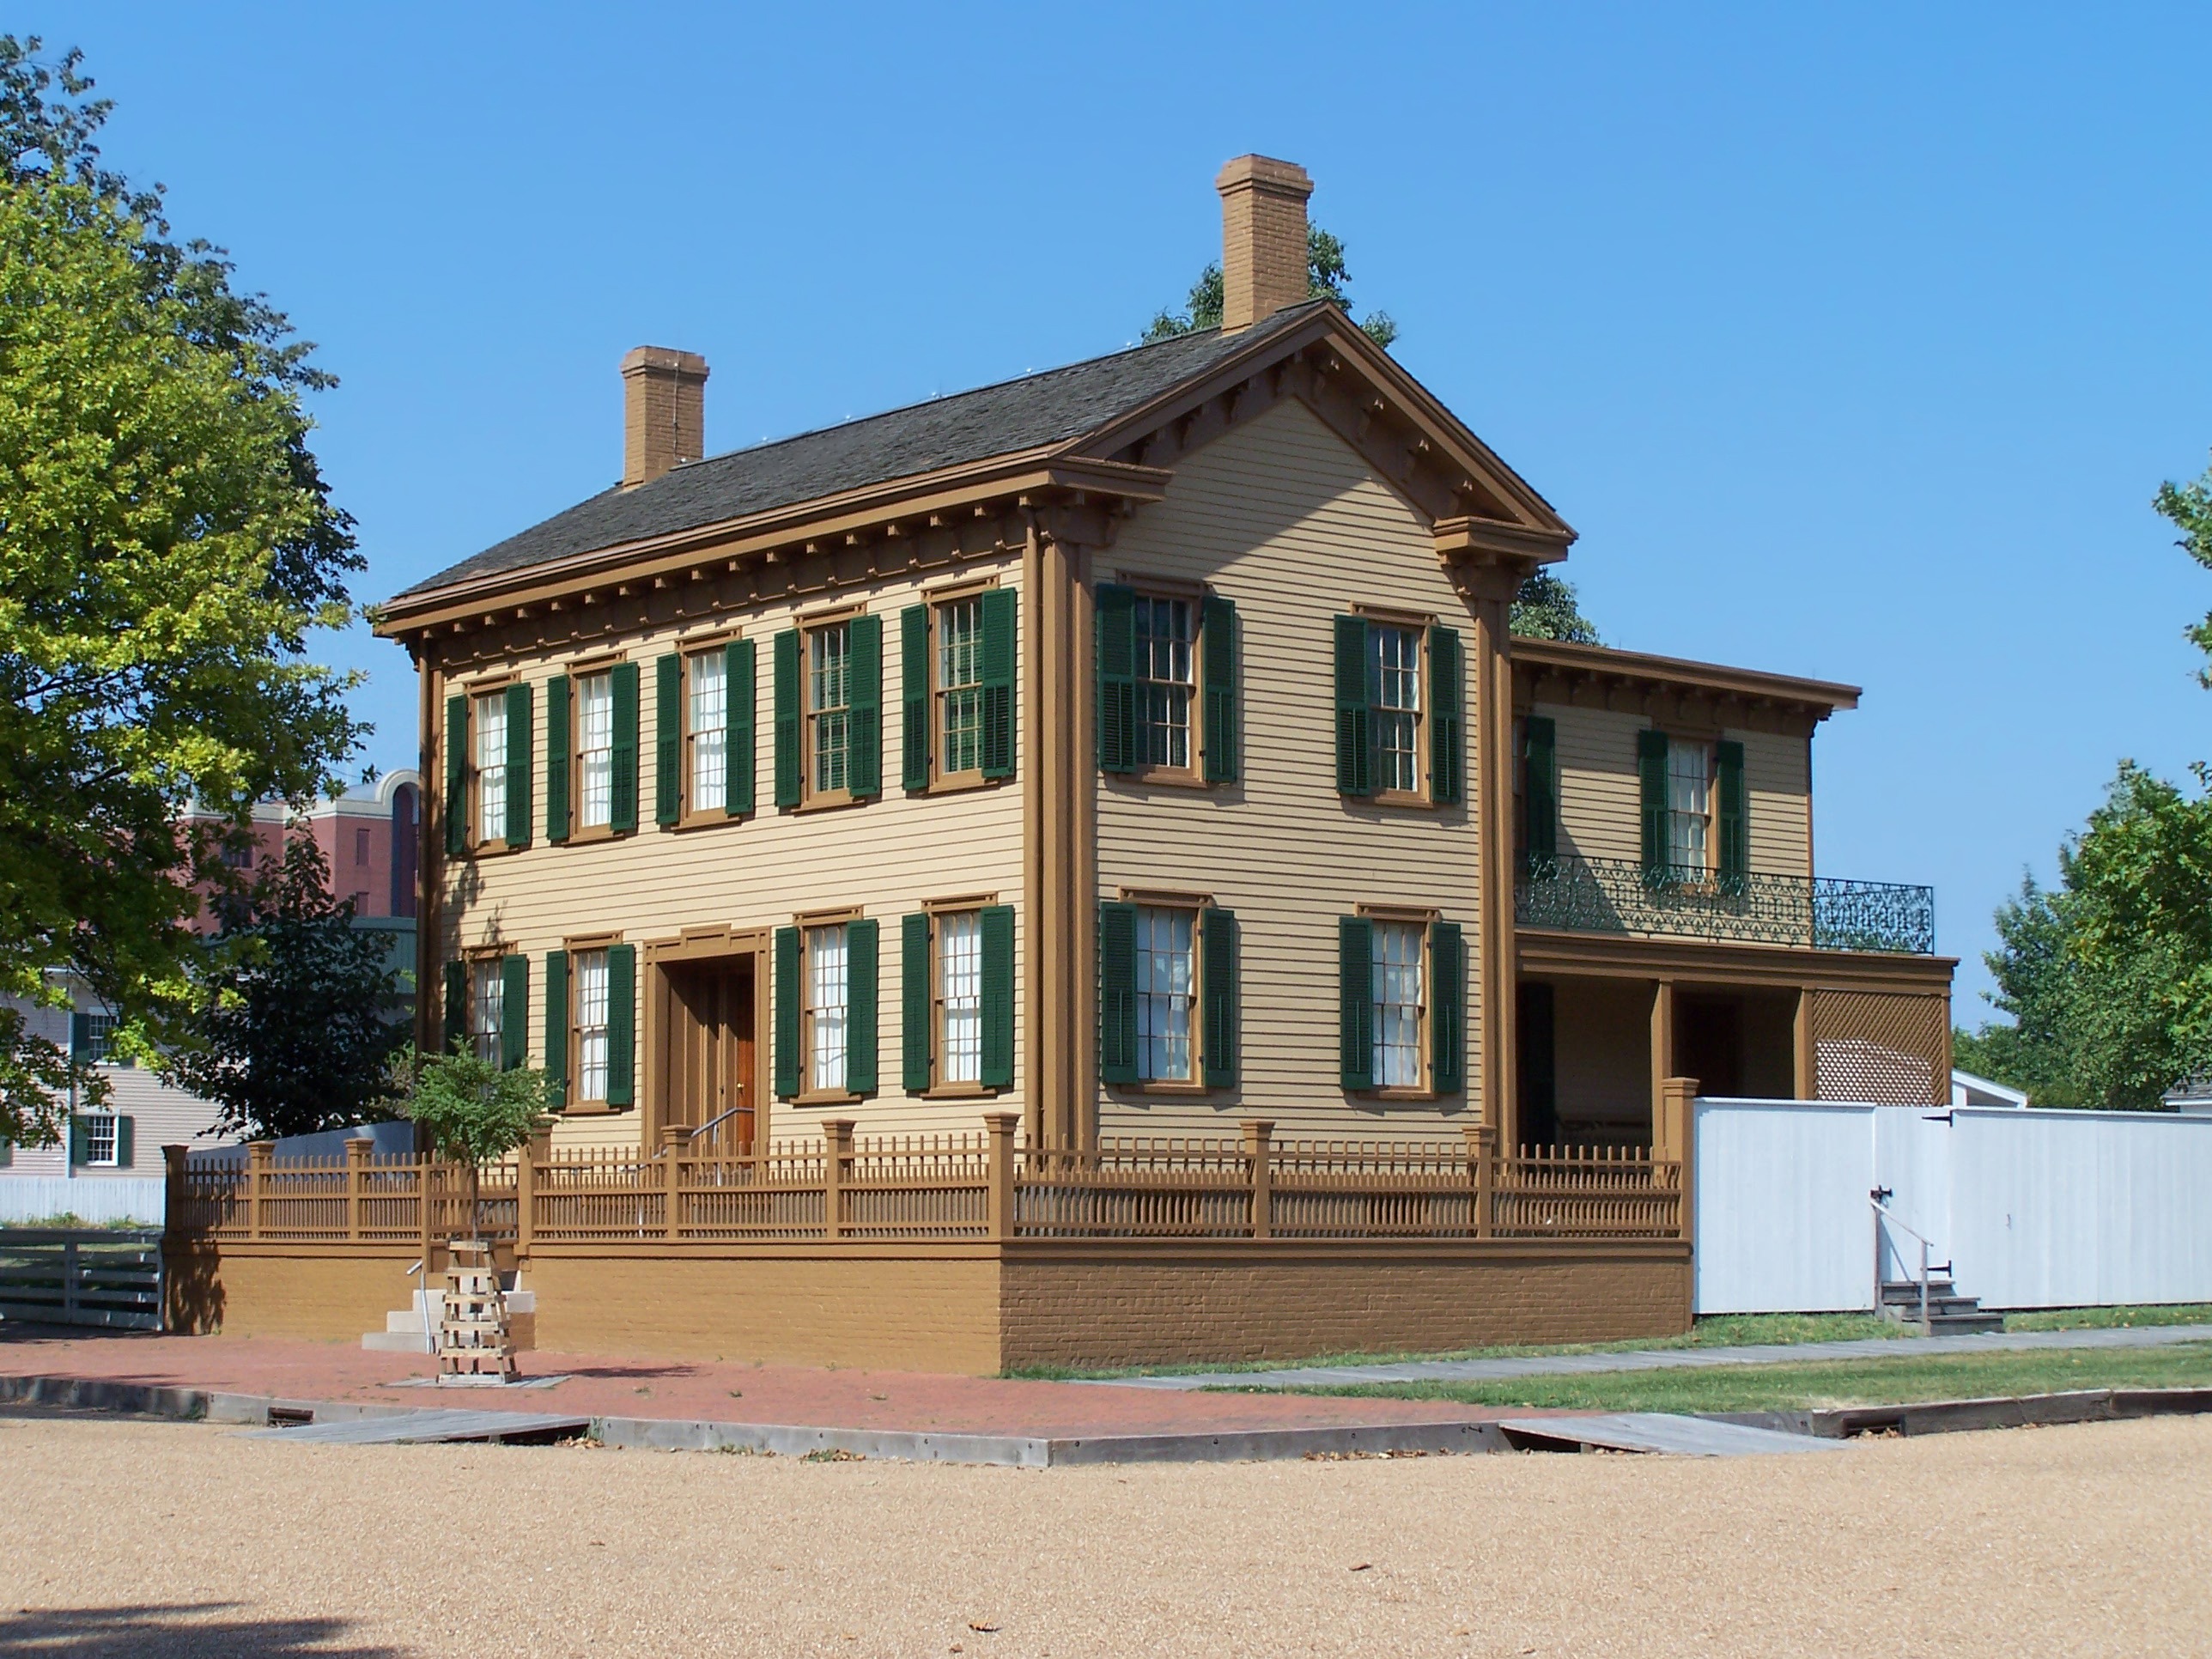
architecture, mansion, house, town, building, home, downtown, landmark, facade, property, outside, illinois, historical, estate, courthouse, springfield, neighbourhood, real estate, destinations, abraham lincoln, residential area